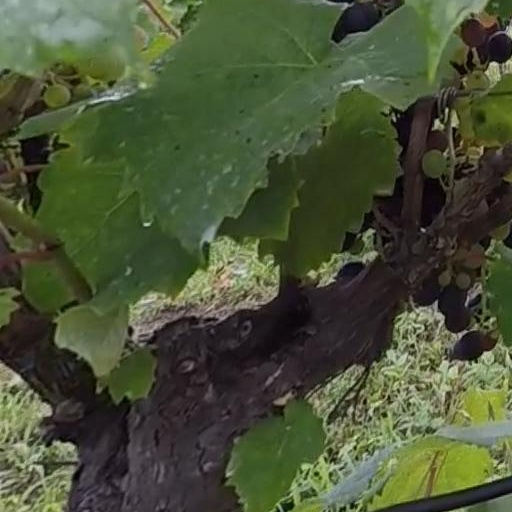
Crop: grape